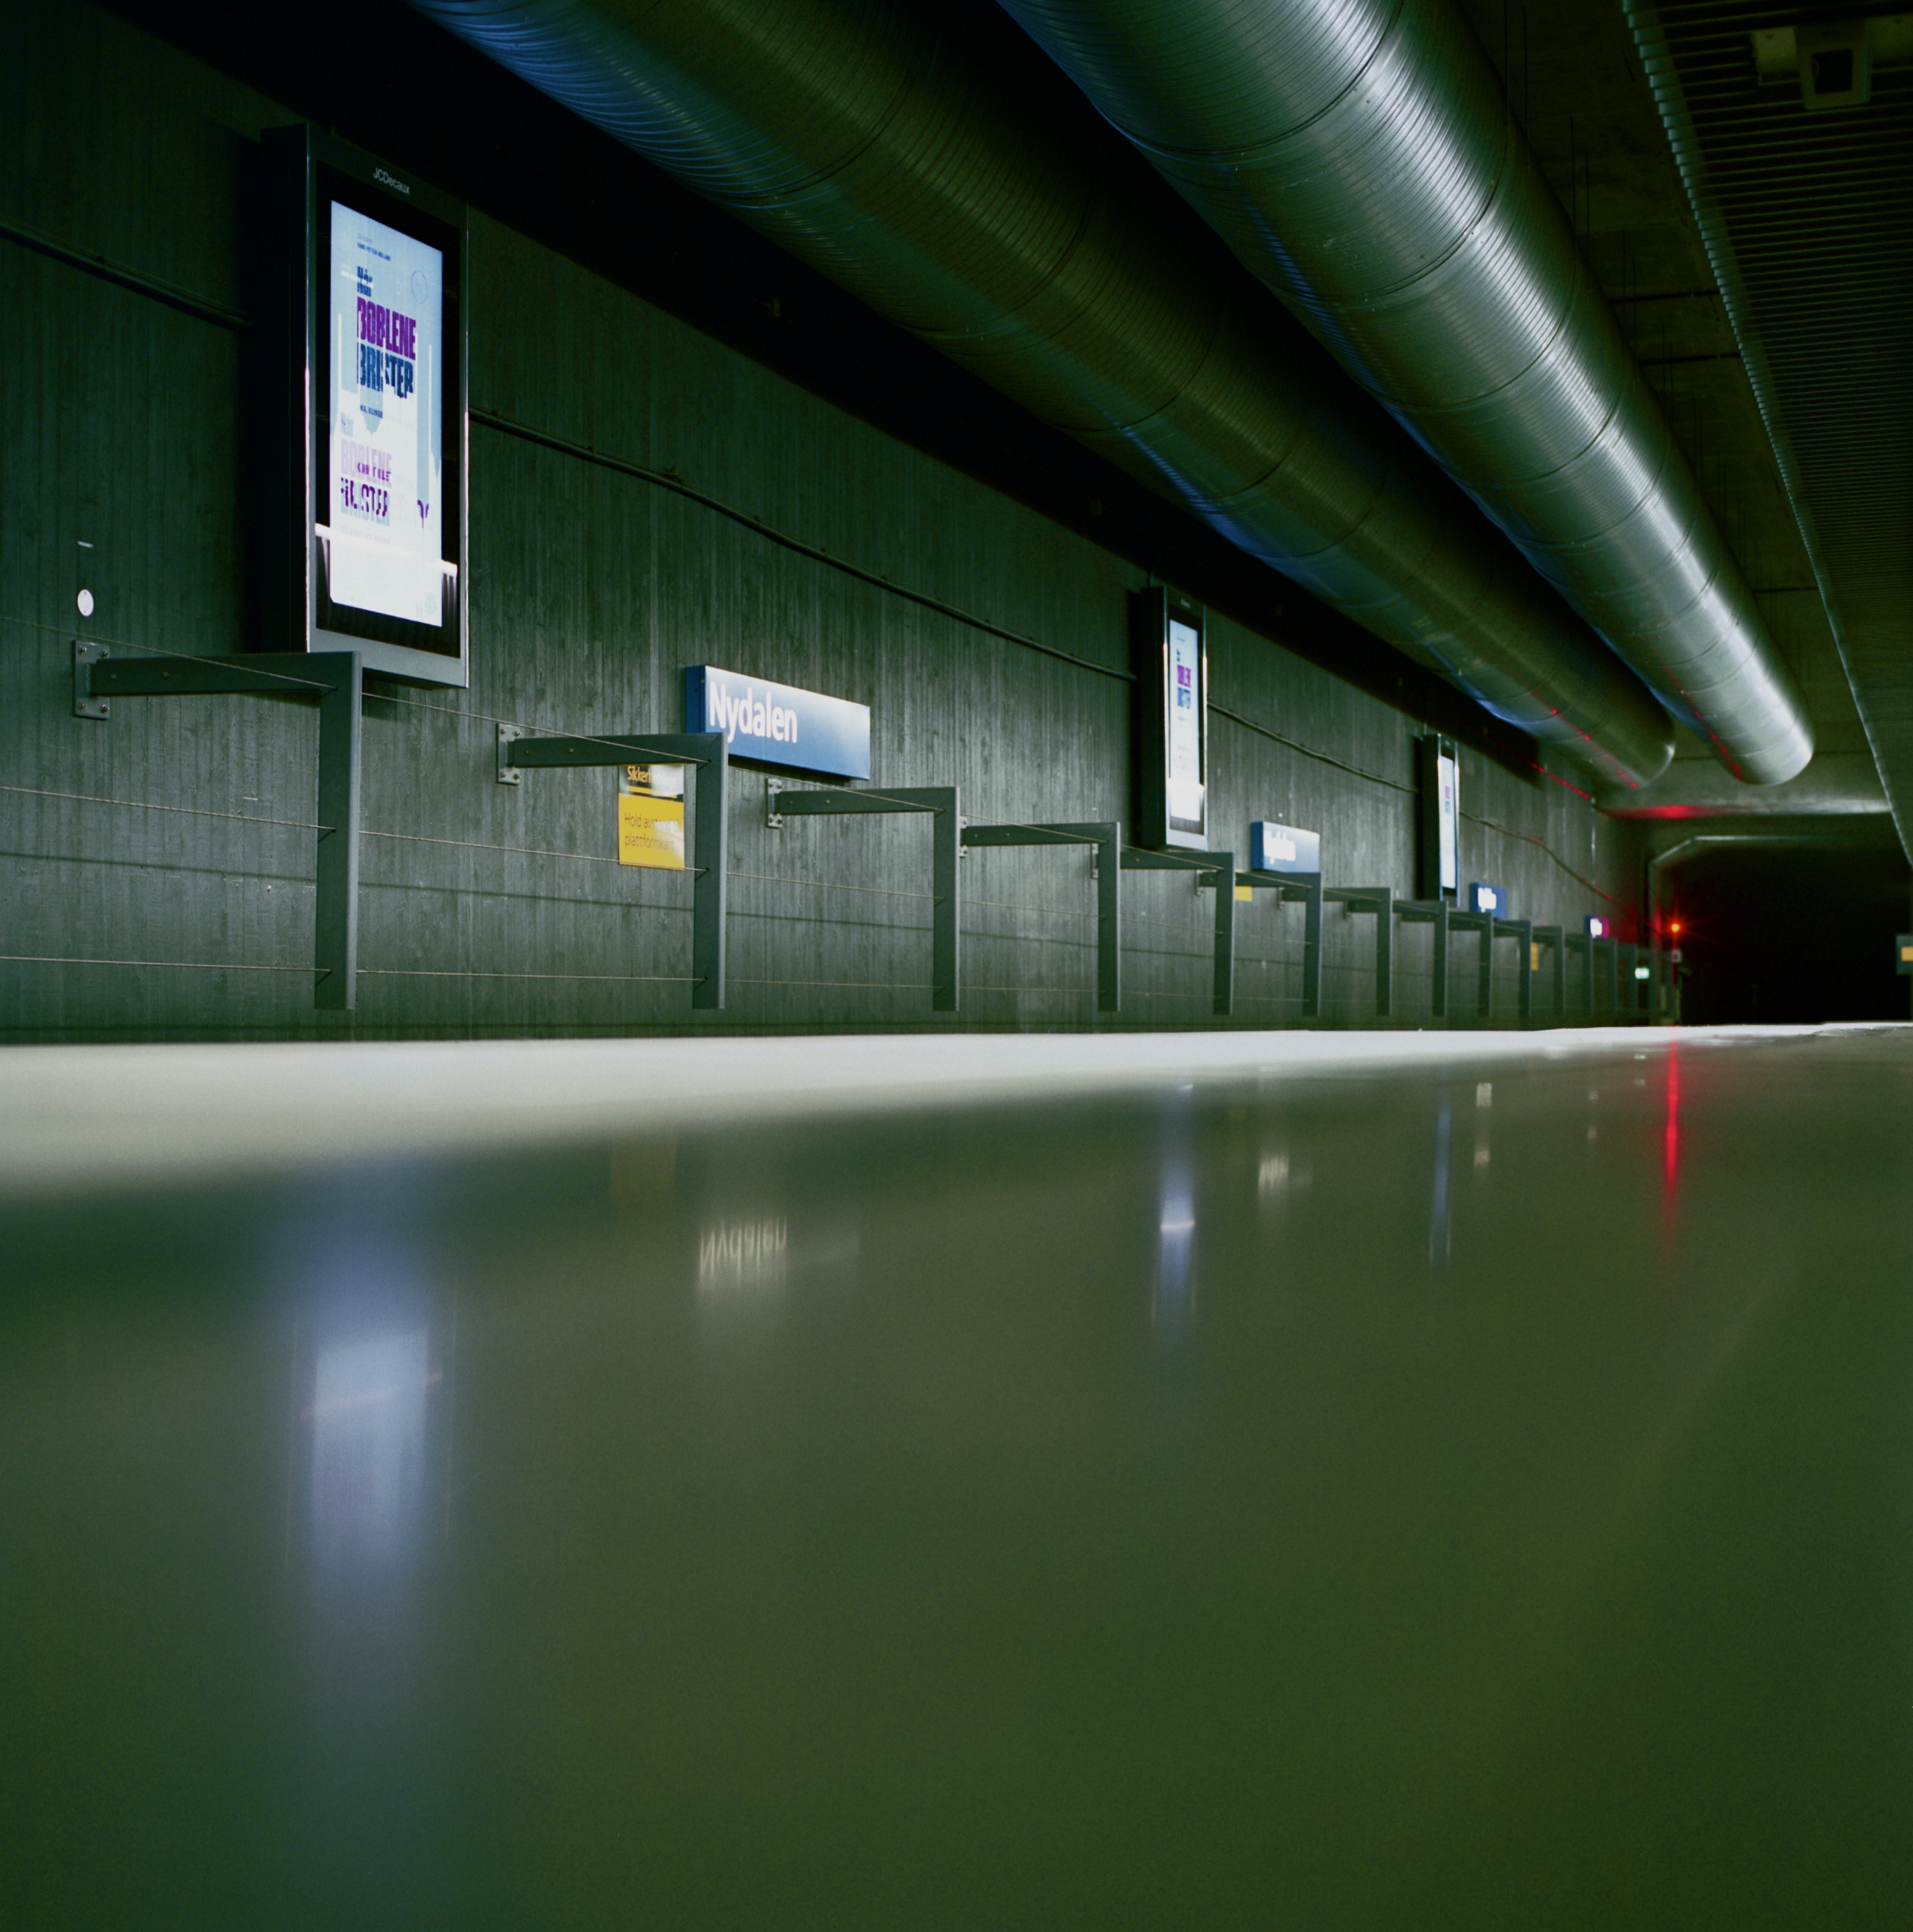
light, structure, subway, transport, green, reflection, color, lighting, stadium, public transport, interior design, infrastructure, sport venue